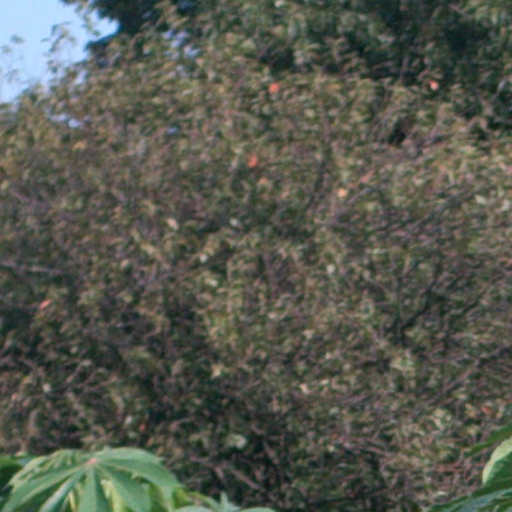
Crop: cassava